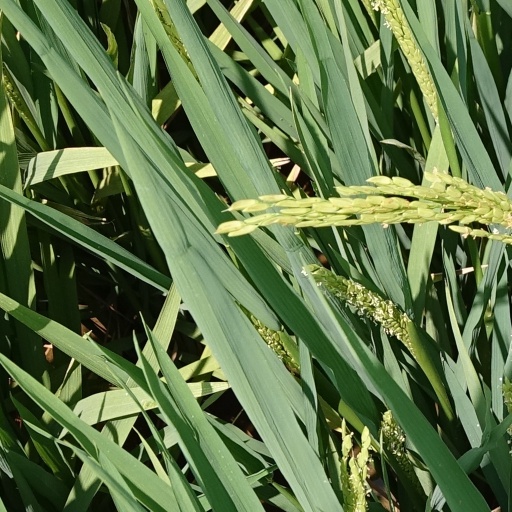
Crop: rice